Francisco Escobar

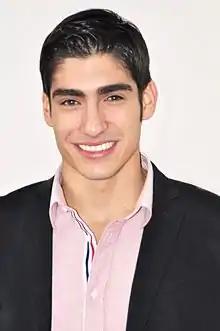
Francisco Javier Escobar

Francisco Javier Escobar Parra (June 21, 1991) is a Colombian model and the winner of the Mister World 2012 title which was held in Kent, England on November 24, 2012. He defeated 47 other challengers from around the world to earn the Mister World 2013 title. Francisco studied Business Administration at Monroe College, NY, and is a pole vaulter.